Lisa Papineau

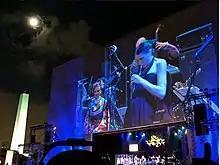
Papineau performing in Brazil in 2017

Lisa Papineau is an American musician and songwriter. She has released four solo albums, and is the songwriter and vocalist for Los Angeles band Big Sir. Papineau is a frequent collaborator of Japanese composer Jun Miyake and has also written songs for and recorded with other bands and solo artists, including Air, M83, Halo Orbit, ME & LP, Renaud-Gabriel Pion, , Dinho Ouro Preto, Anubian Lights, Farflung, P.O.D., Omar Rodríguez-López, Scapegoat Wax, Scenario Rock, Arman Méliès, Mandrake, Sissy Bar, and Crooked Cowboy and the Freshwater Indians.